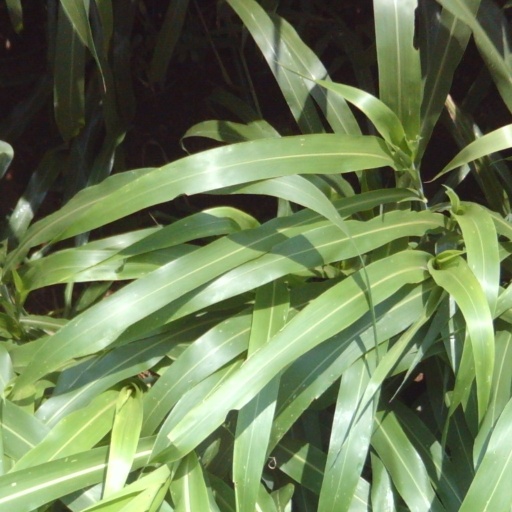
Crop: sorghum